Unsafe firearm and cartridge combinations

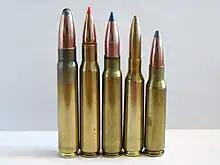
From left: 9.3×62 mm, .30-06 Springfield, 8x57 mm, 6.5×55 mm, .308 Winchester.

Unsafe firearm and cartridge combinations are combinations of firearms and cartridges which can cause an unsafe condition for the shooter when firing.